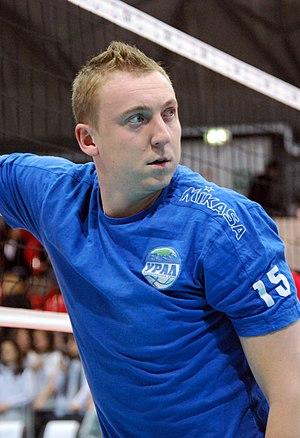
Alekseï Aleksandrovitch Spiridonov est un joueur russe de volley-ball né le 26 juin 1988 à Toula. Il mesure 1,96 m et joue réceptionneur-attaquant. Il totalise 38 sélections en équipe de Russie.